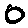
Label: 0